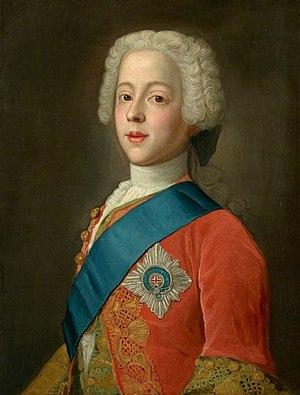
Charles Édouard Louis John Casimir Sylvester Severino Maria Stuart, surnommé de son temps "the Young Pretender", le jeune prétendant ou "the Young Chevalier" est resté dans la mémoire populaire sous le nom de Bonnie Prince Charlie, bonnie signifiant « beau » ou « béni » en scots. Il était le fils aîné du prince Jacques François Stuart et le prétendant des Stuart aux couronnes anglaise et écossaise. La mère de Charles, Marie-Clémentine Sobieska, était la petite-fille du roi polonais Jean III Sobieski. Il est un cousin de Louis XV, soutien de la cause jacobite.
Claire Fraser est un personnage de fiction issu de la saga littéraire Le Chardon et le Tartan de Diana Gabaldon. Infirmière anglaise au XXᵉ siècle, elle est propulsée en Écosse en 1743.
Jamie MacKenzie Fraser est un personnage de fiction issu de la saga littéraire Le Chardon et le Tartan de Diana Gabaldon. Soldat écossais catholique, il est laird de Broch Tuarach, issu du clan Fraser, époux de Claire Fraser, une infirmière du XXᵉ siècle qui voyage dans le temps.